Eduardo Orrego Villacorta

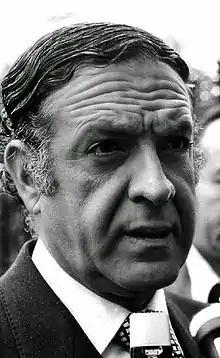
Eduardo Orrego Villacorta

Eduardo Orrego Villacorta (September 12, 1933 in Chiclayo – December 24, 1994 in Lima), was a Peruvian architect and politician in the early 1980s.